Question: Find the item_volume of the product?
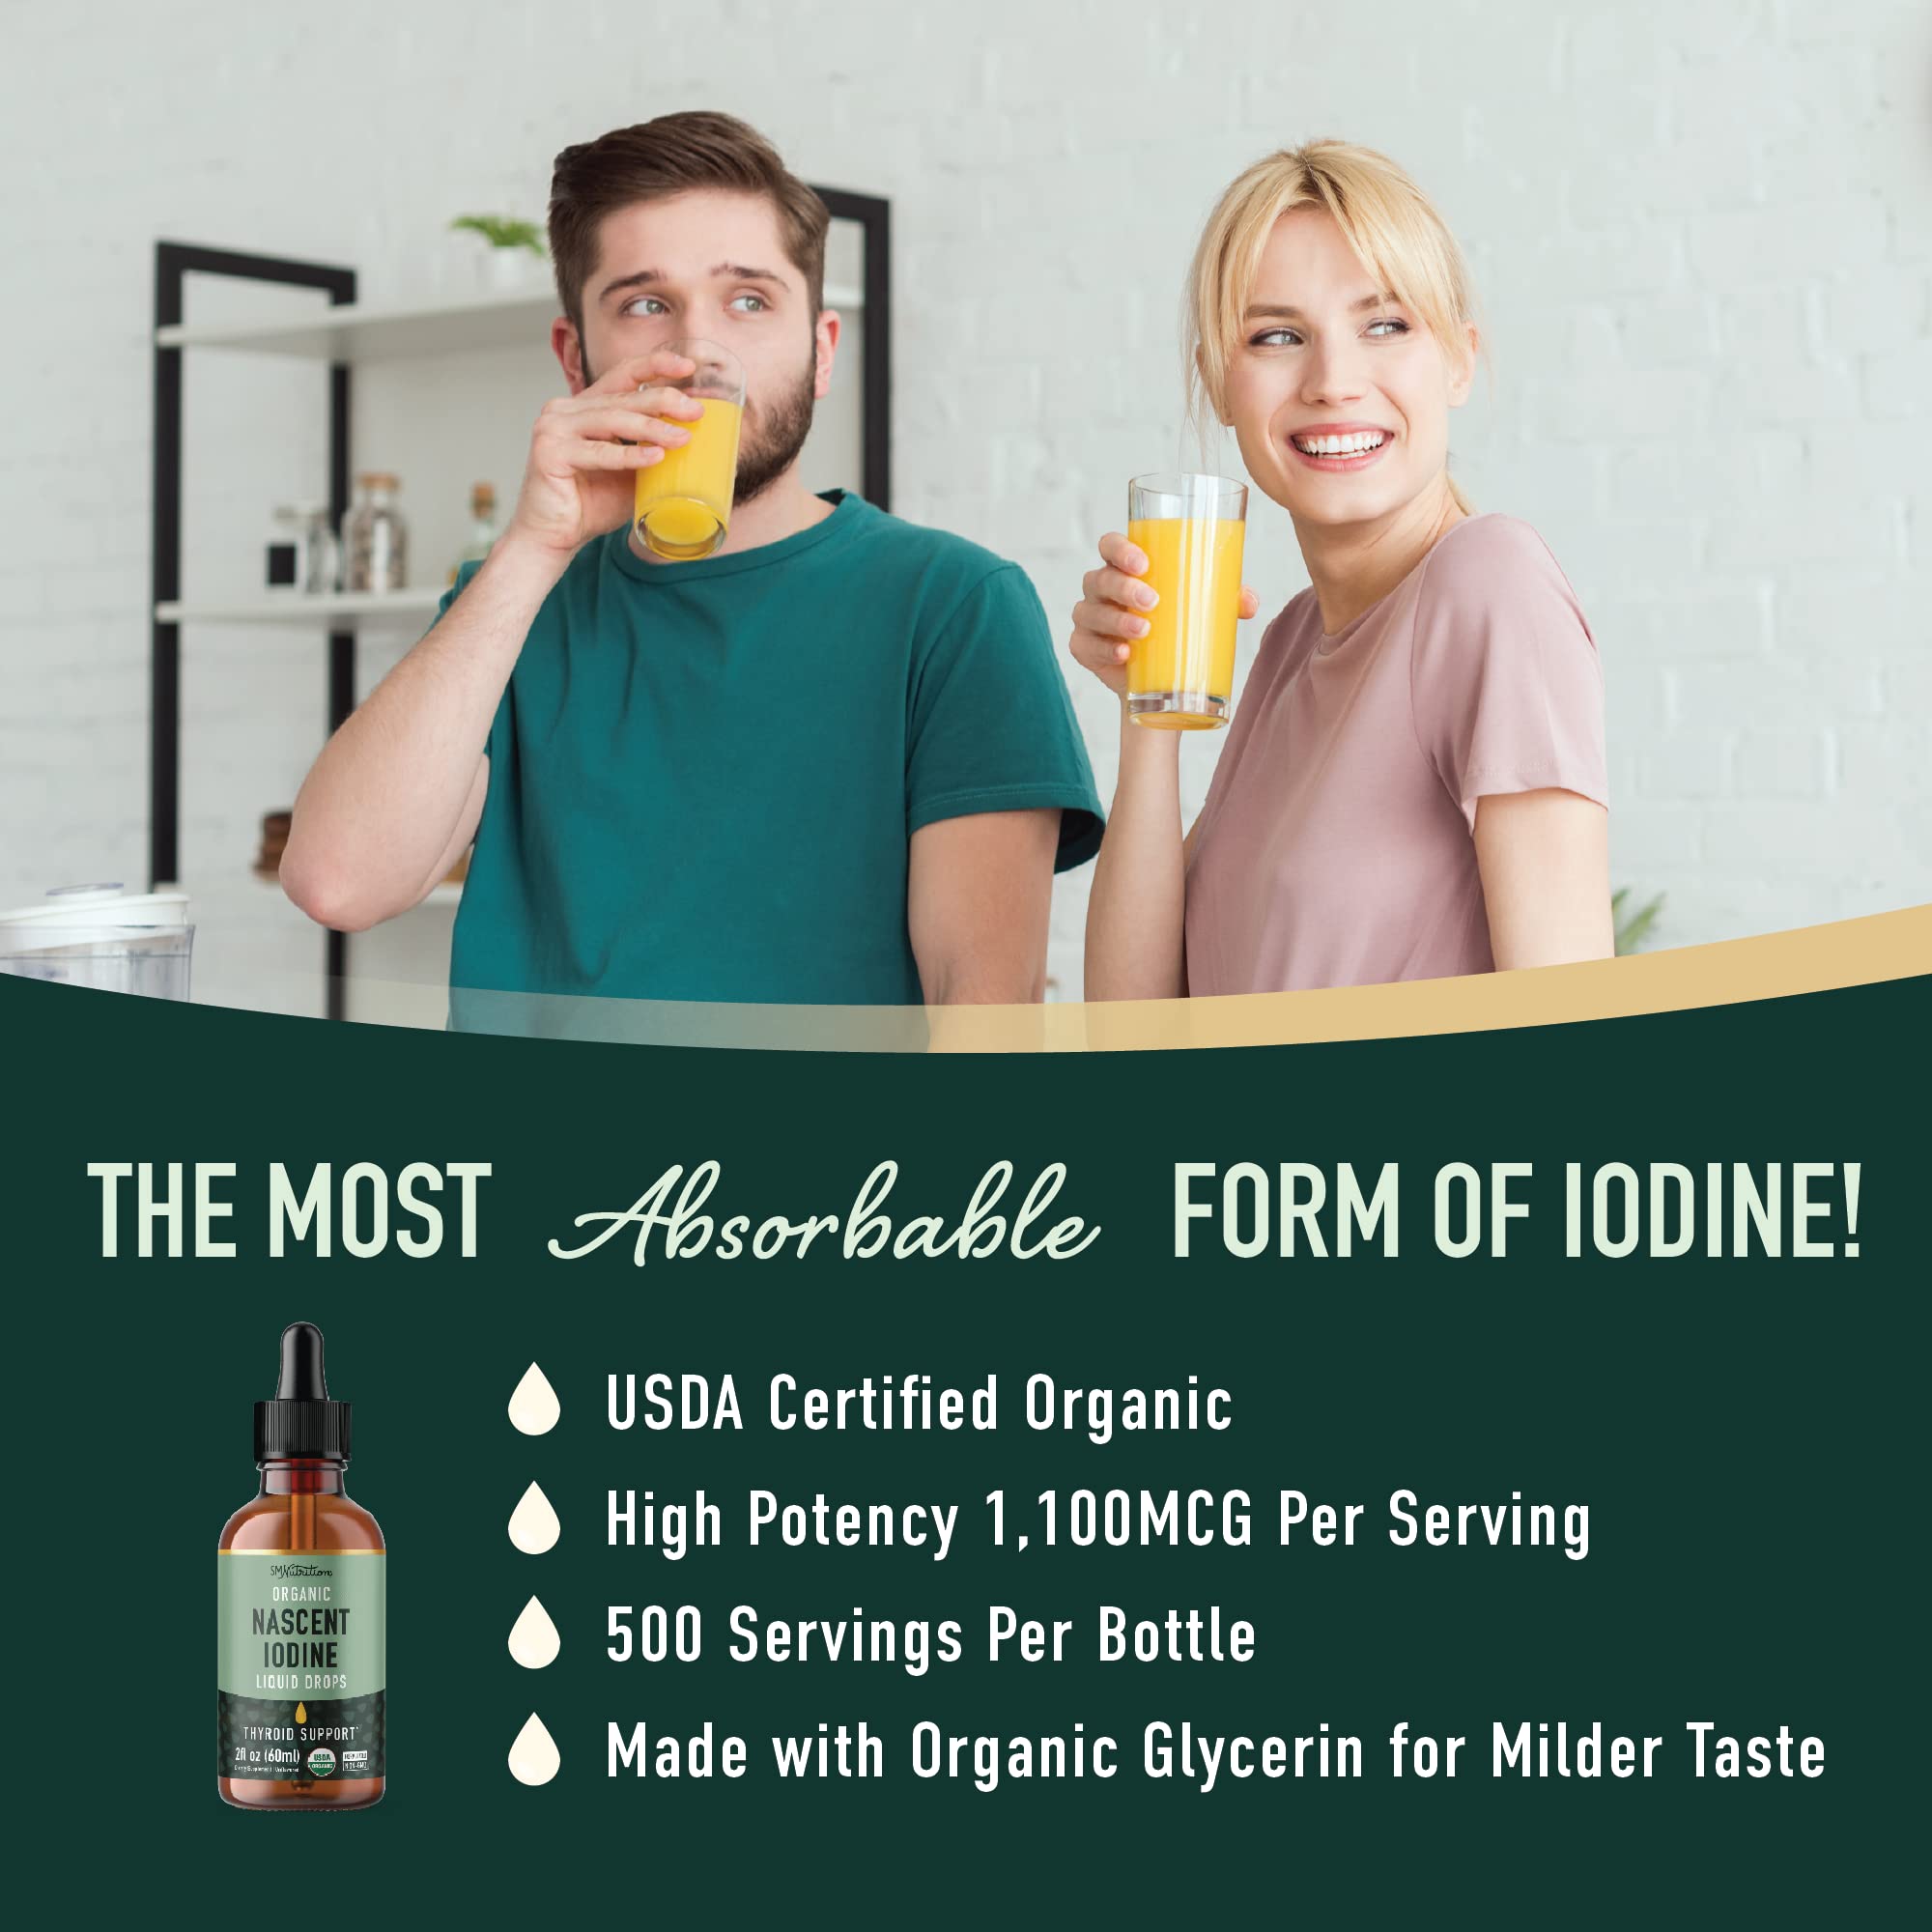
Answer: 2.0 fluid ounce